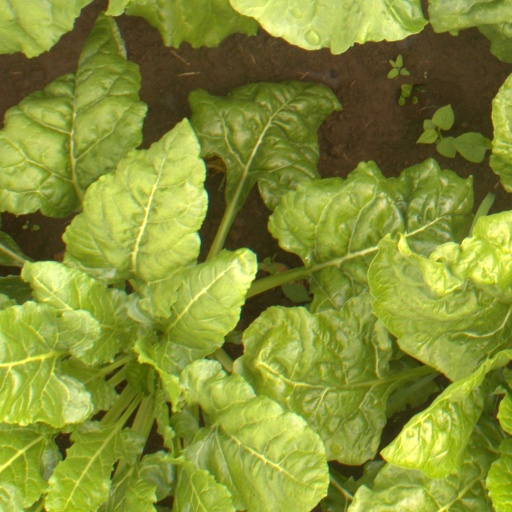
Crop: sugar beet